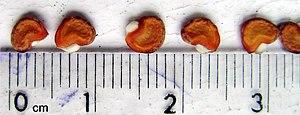
Graines de Datura inoxia cultivée en serre. La règle est en centimètres.
Datura est un genre de plantes de la famille des Solanacées, dont le centre de diversité se trouve au Mexique et dans le sud-ouest des États-Unis. Plusieurs espèces sont cultivées et se sont naturalisées dans les régions tempérées et tropicales du monde.